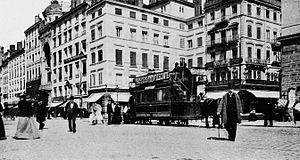
Dictionnaire illustré des communes du département du Rhône. Tome 2 / par MM. E. de Rolland et D. Clouzet.
Cette liste des voies de Lyon présente chaque objet par ordre alphabétique. Les odonymes disparus ou remplacés sont indiqués en italiques.
L'ancien tramway de Lyon désigne le premier réseau de tramway qu'a connu la ville de Lyon entre 1880 et 1957. Exploités par la Compagnie des omnibus et tramways de Lyon, les tramways sont dans un premier temps à traction animale, puis rapidement convertis à la traction électrique. Bien que n'étant pas le seul exploitant de chemin de fer dans la région lyonnaise, l'OTL va progressivement absorber les entreprises locales et développer son réseau. Le dernier tramway urbain circule le 30 janvier 1956, et le dernier tramway suburbain le 30 juin 1957. Il faudra attendre le 2 janvier 2001, pour voir de nouveau rouler un tramway à Lyon avec la mise en service des lignes T1 et T2 du nouveau tramway lyonnais.